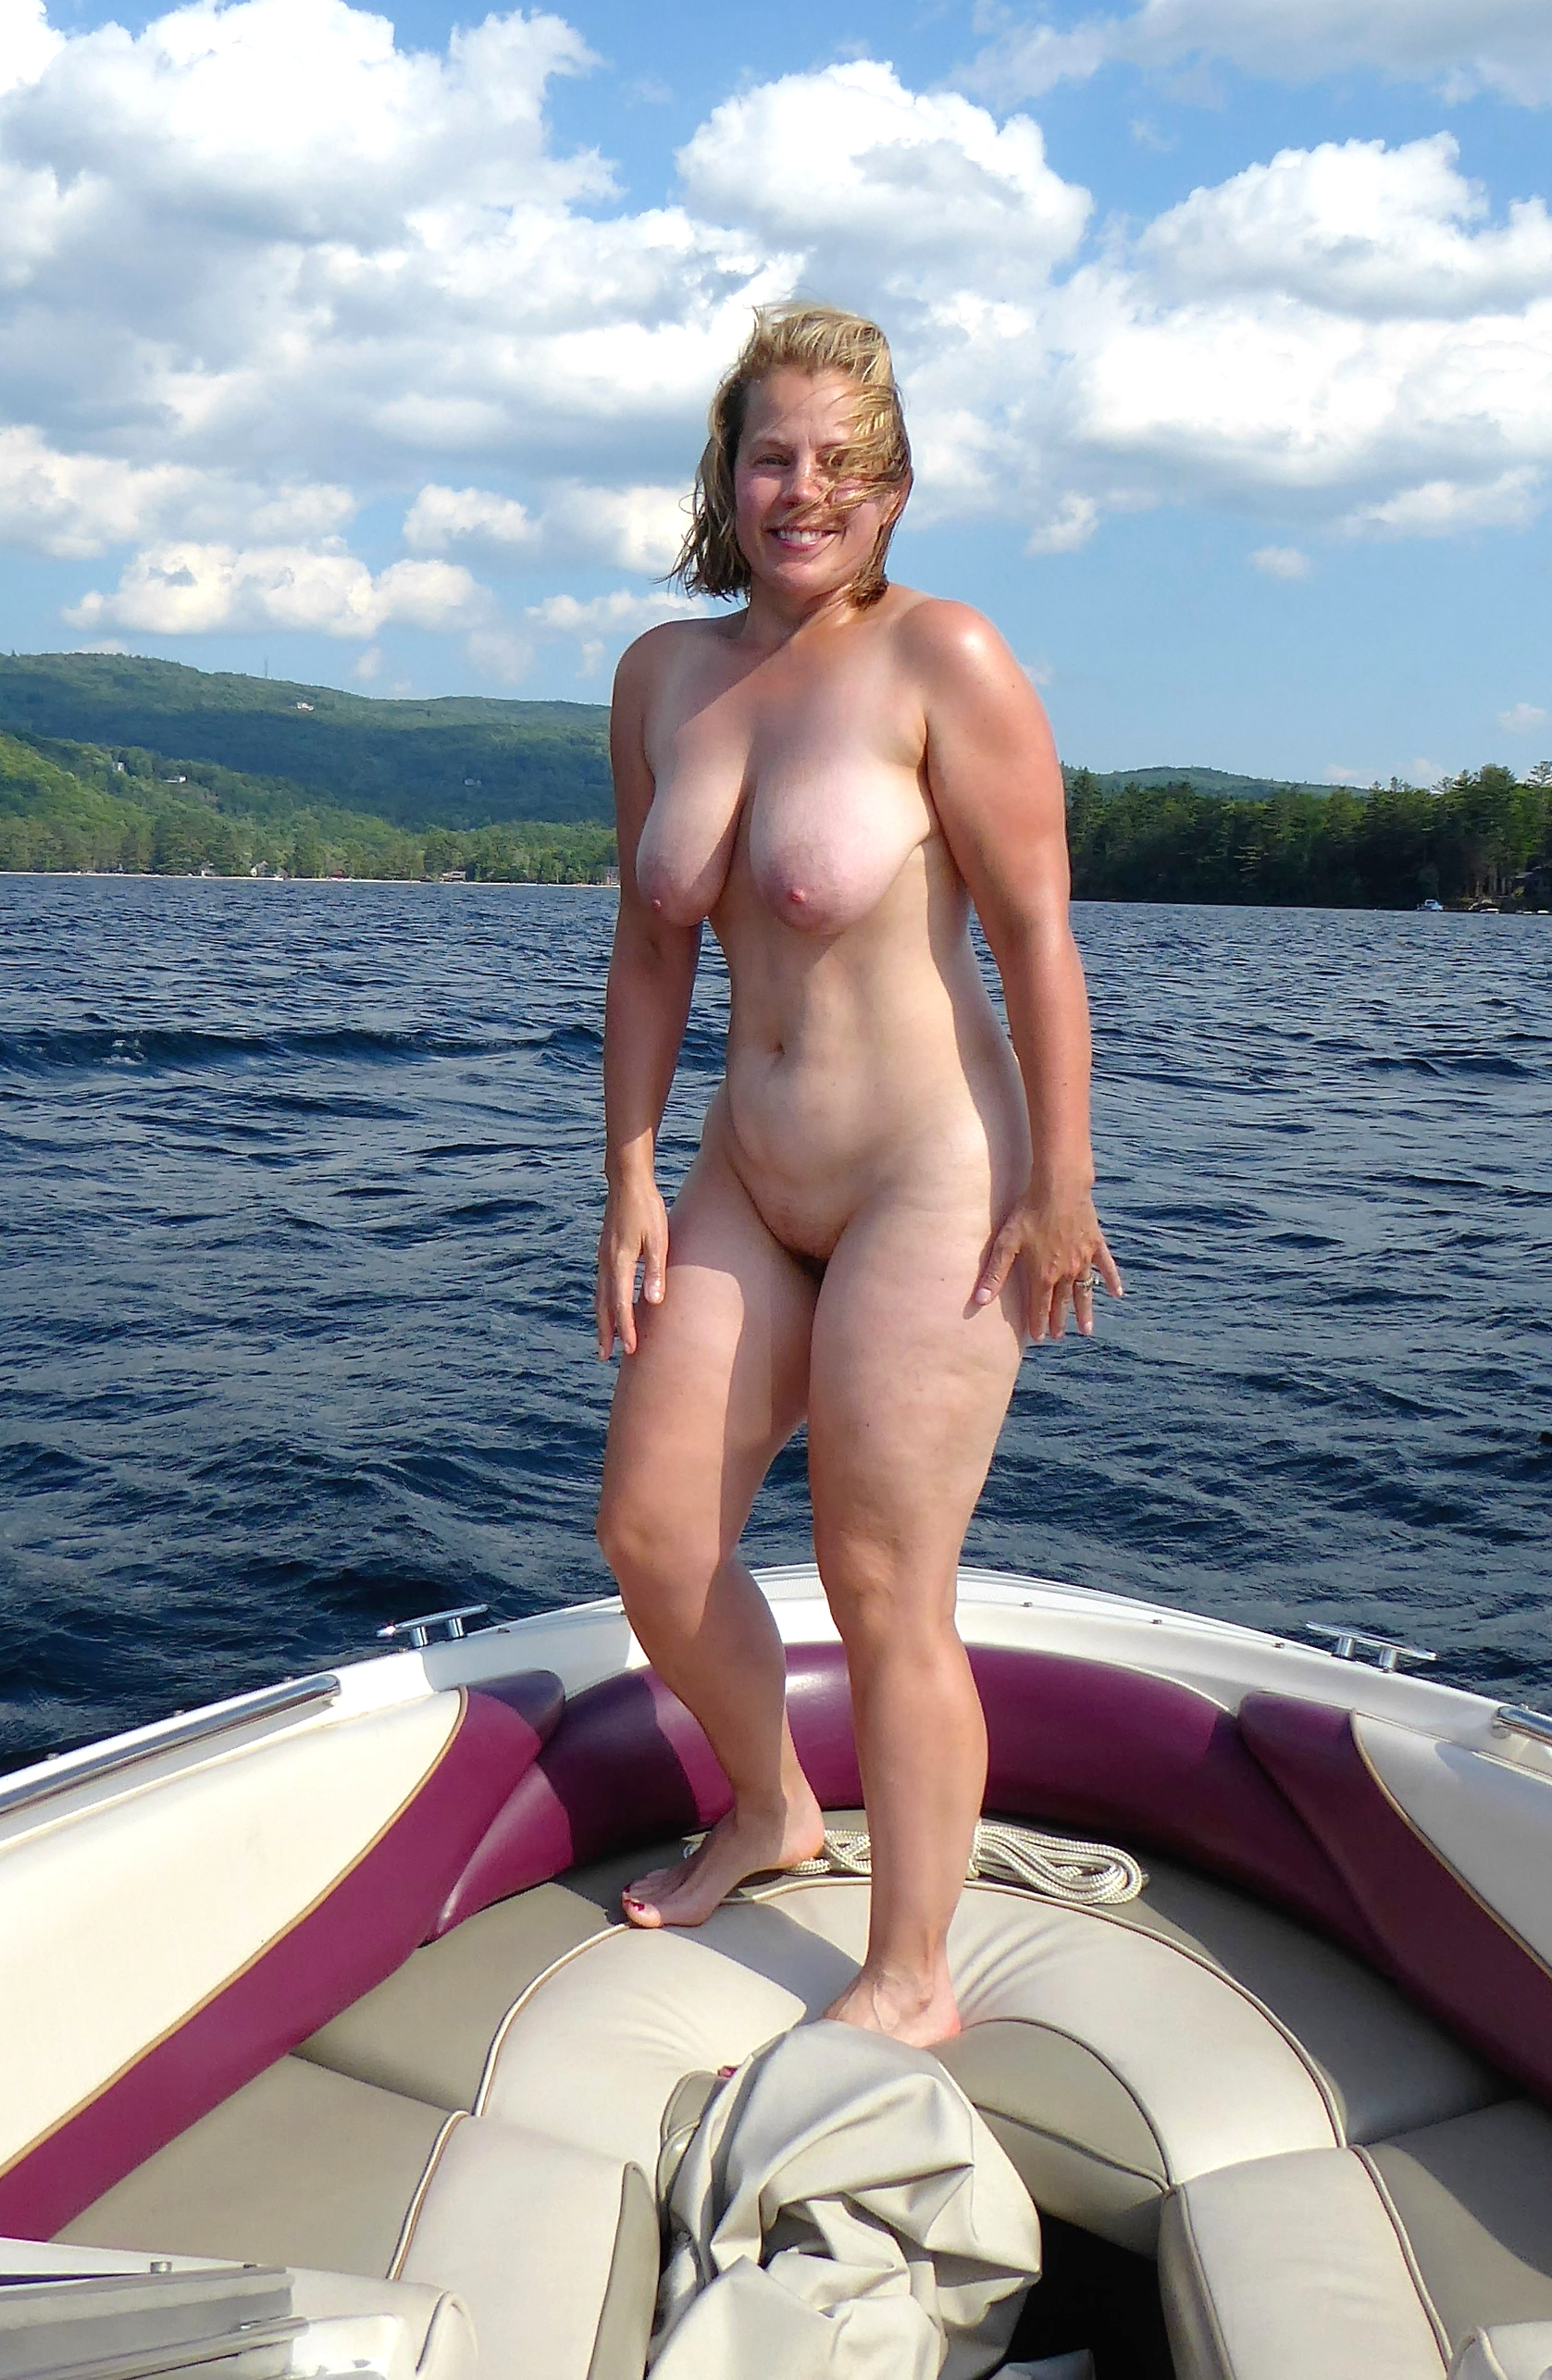
topless, boat, nude, curvy, curves, lake, water, sexy, feet, legs, thick, exhibitionist, girl, woman, dating, breasts, busty, boating, recreation, blond, male, muscle, vacation, summer, vehicle, inflatable, boats and boating equipment and supplies, chest, long hair, leisure, inflatable boat, games